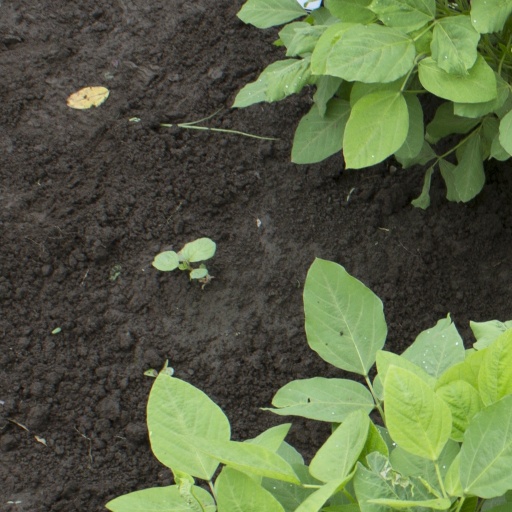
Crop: soybean